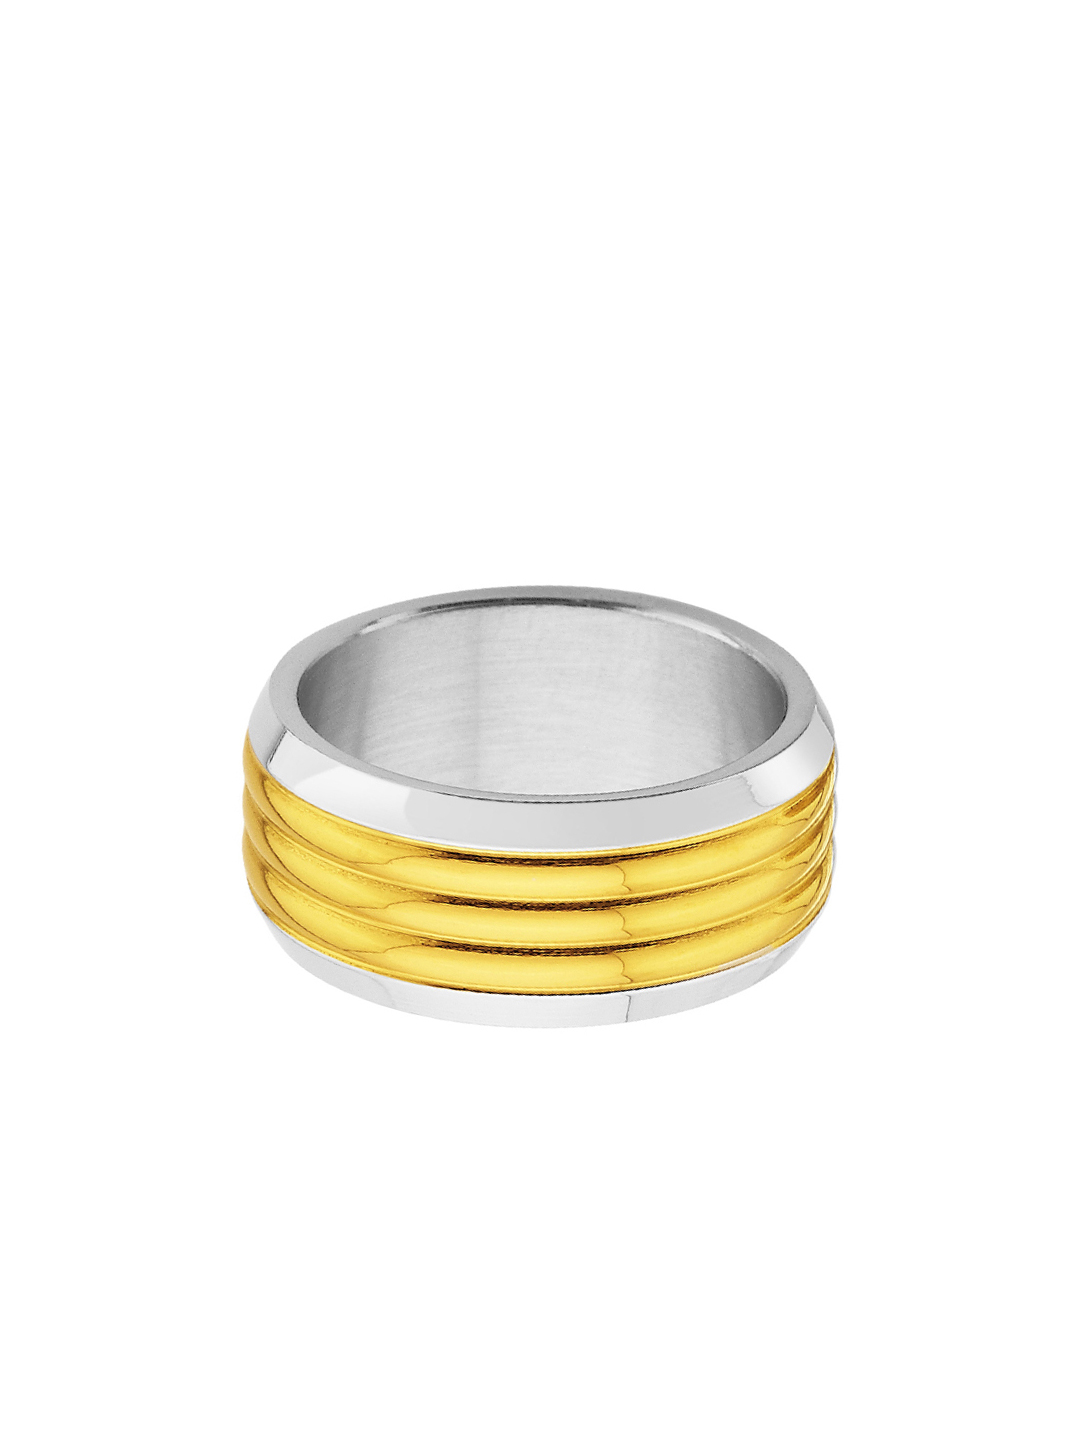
Revv Men Steel Ring
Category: Accessories / Jewellery / Ring
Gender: Men
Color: Steel
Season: Summer 2013
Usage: Casual